Peter Hall (architect)

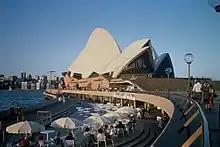
Sydney Opera House forecourt and concourse soon after completion in 1988. Hall worked on the project in conjunction with the New South Wales Government Architect's Office.

From the announcement of Jørn Utzon's winning Opera House competition entry in January 1957 to the building's opening in October 1973, the project – and its architects, consultants and contractors – were dogged by controversy, political intervention, cost escalations and unprecedented design and technological hurdles. By the mid-1960s issues of cost, politics, Utzon's relatively unorthodox design methodology, vague user requirements, lack of resolution over the interiors and the slow pace of the project had created a troubling impasse. Utzon's shock resignation on 28 February 1966 reverberated around the world.